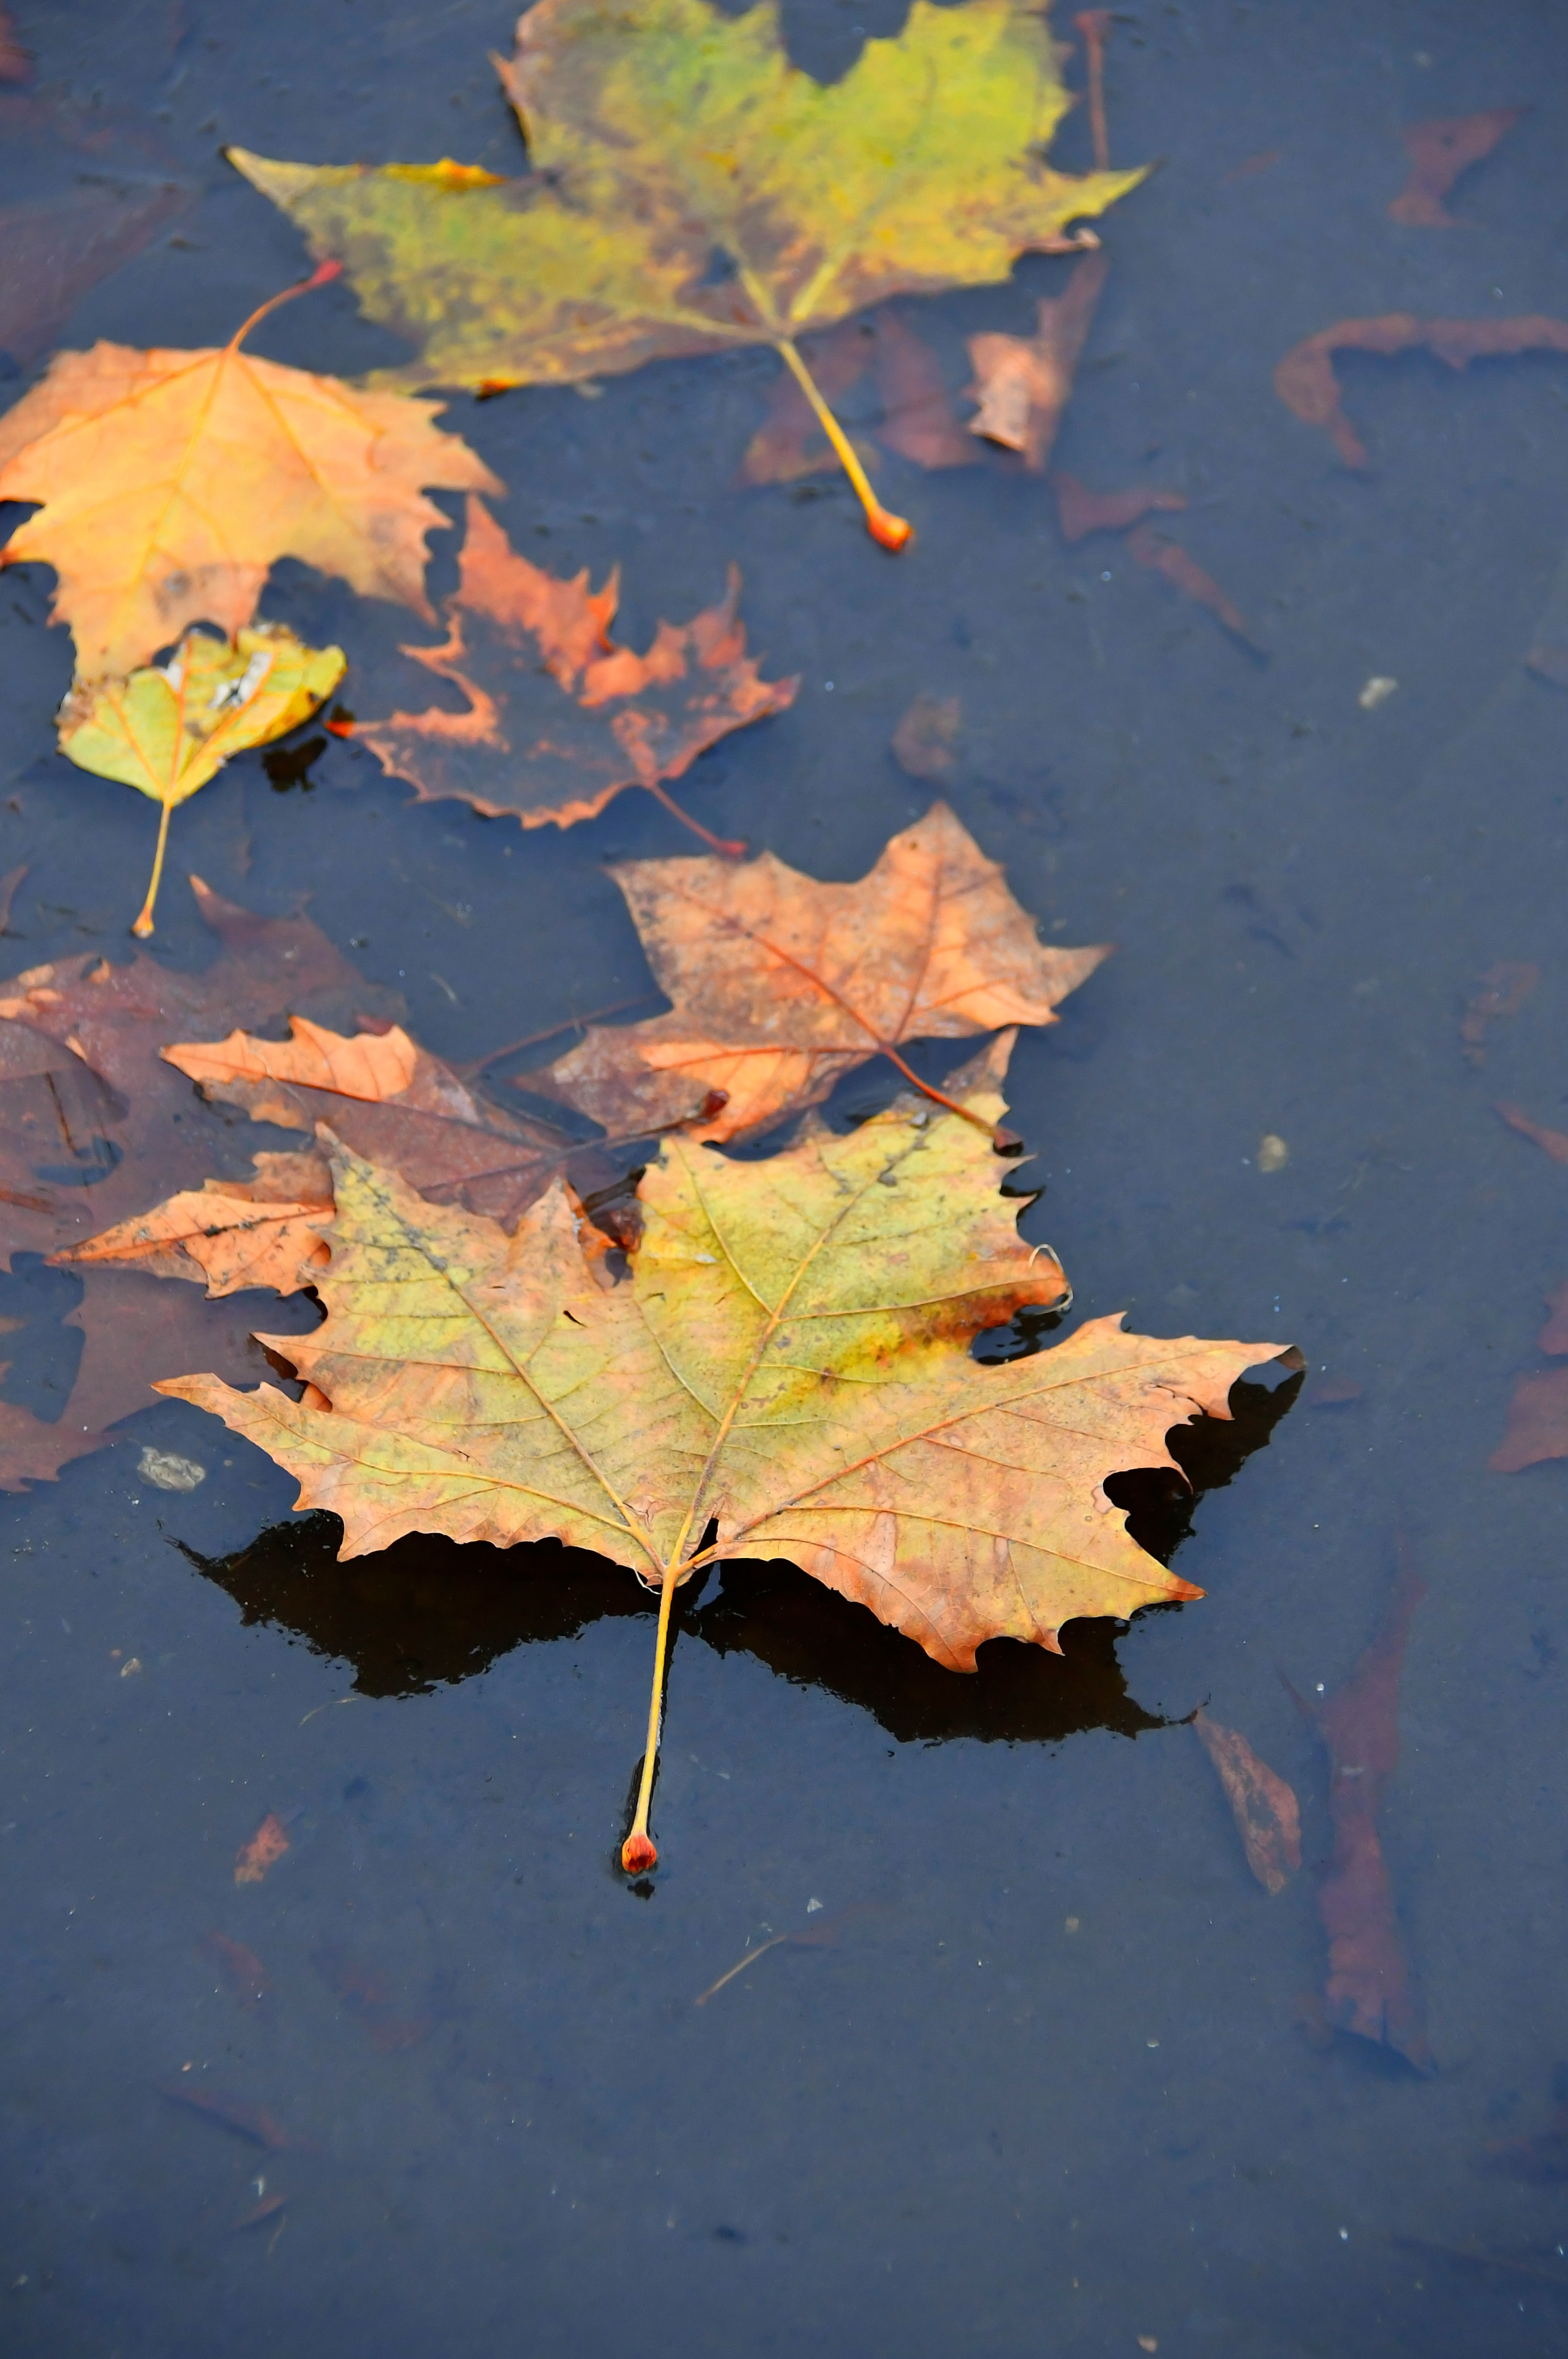
puddle, autumn, water, frozen, ice, leaf, nature, cold, yellow, leaves, fall, frost, season, winter, background, texture, outdoors, weather, above, color, white, natural, colorful, plant, red, maple, foliage, bright, brown, beautiful, abstract, orange, landscape, tree, green, environment, closeup, maple leaf, sky, reflection, computer wallpaper